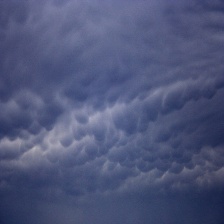
Cloud type: Altostratus